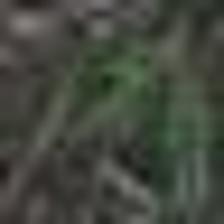
Label: clustered